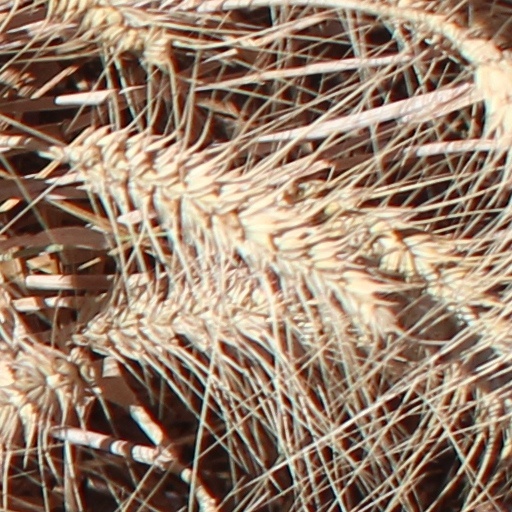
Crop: wheat